The Blind Astronomer's Daughter

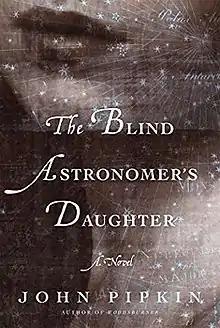

The Blind Astronomer's Daughter (New York, Bloomsbury, 2016) is a historical novel by John Pipkin, set largely on an estate in Ireland in the late 18th century. After its English owner comes to live there, he and his wife adopt a local infant girl. The novel explores her life and those around her.